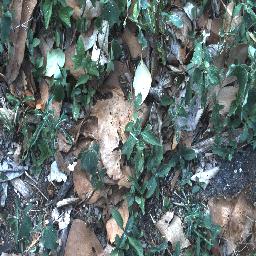
Label: negative